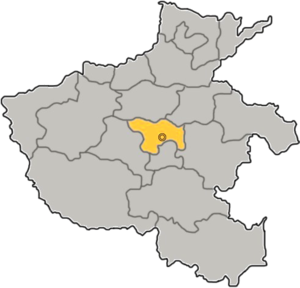
Xuchang est une ville-préfecture du centre de la province du Henan en République populaire de Chine.